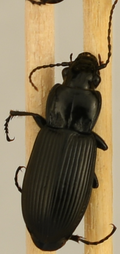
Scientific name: Pterostichus melanarius
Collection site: Woodworth Site (WOOD), plot WOOD_023